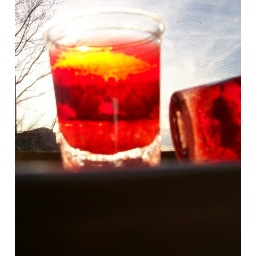
A petrified jello shot sitting on a dorm window sill. Beauty in some of the most unlikely places...